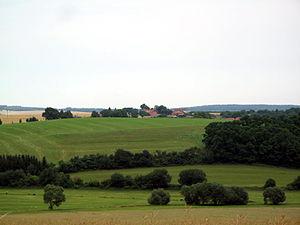
Nevolice est une commune du district de Domažlice, dans la région de Plzeň, en Tchéquie. Sa population s'élevait à 196 habitants en 2017.